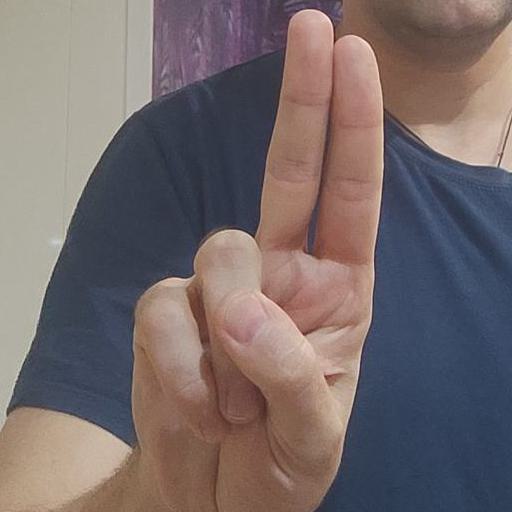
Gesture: two_up